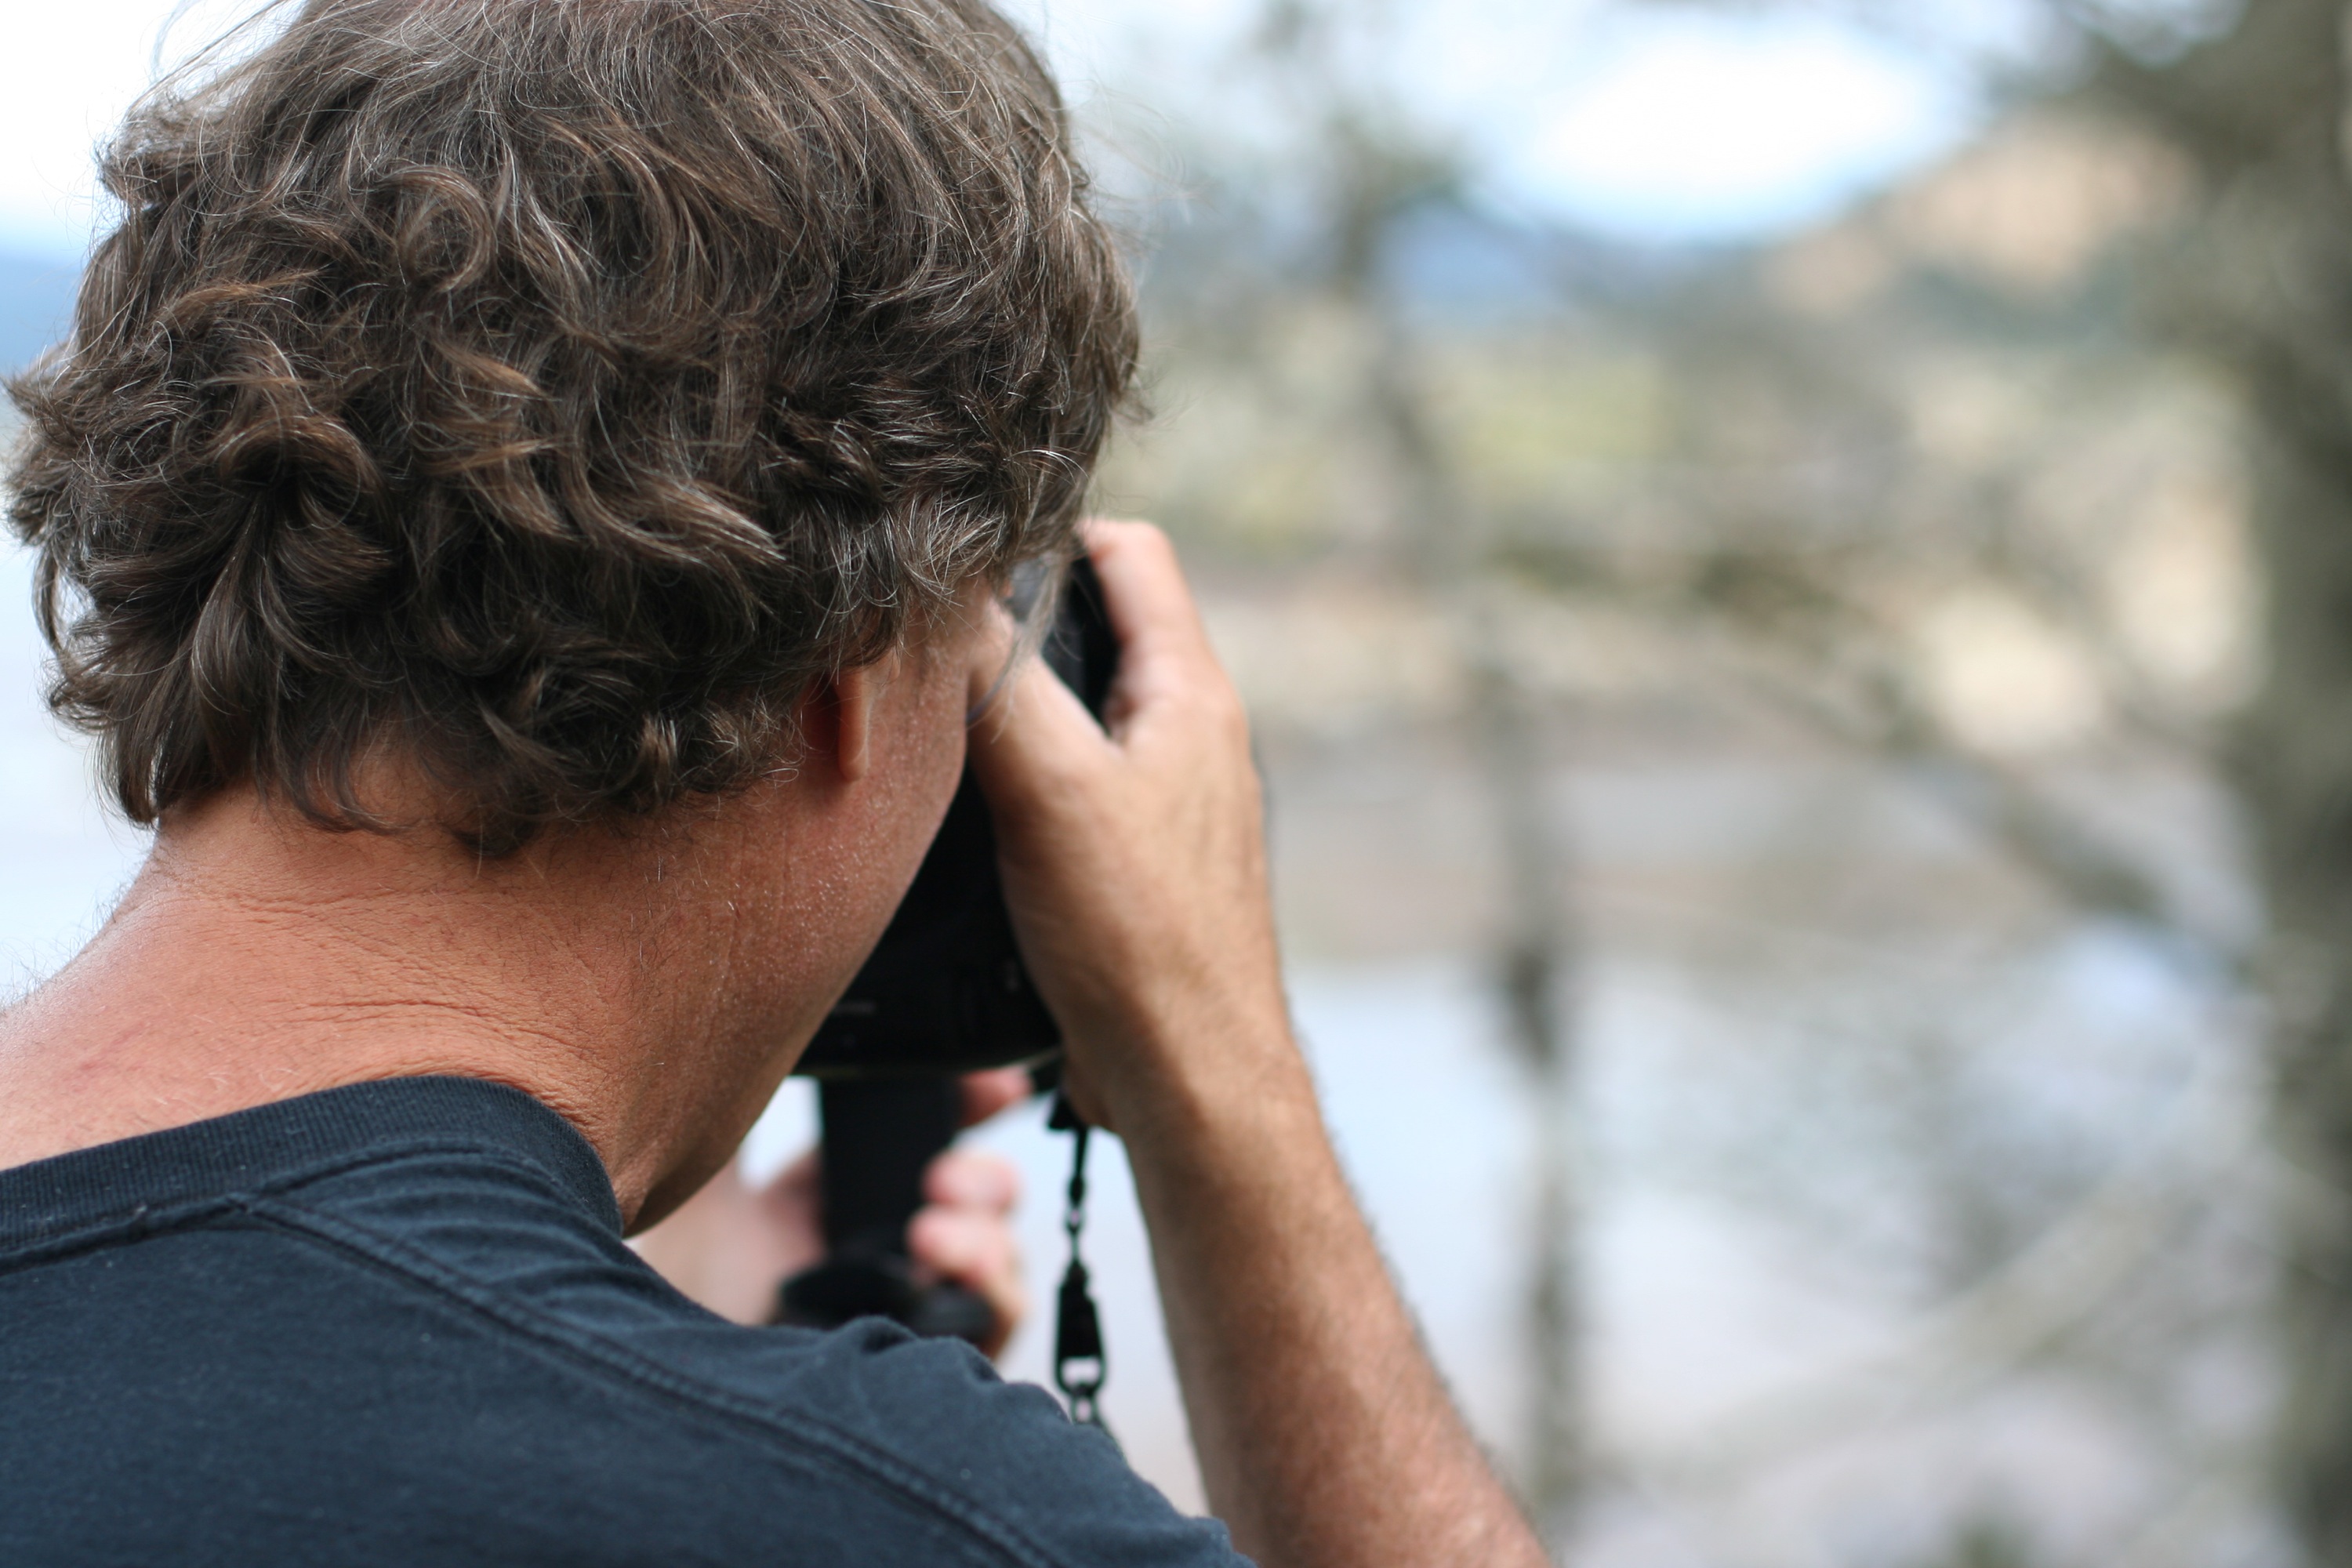
man, person, people, hair, male, portrait, spring, hairstyle, monterey, nmc2009, pointlobos, emotion, interaction, photo shoot, sense, portrait photography